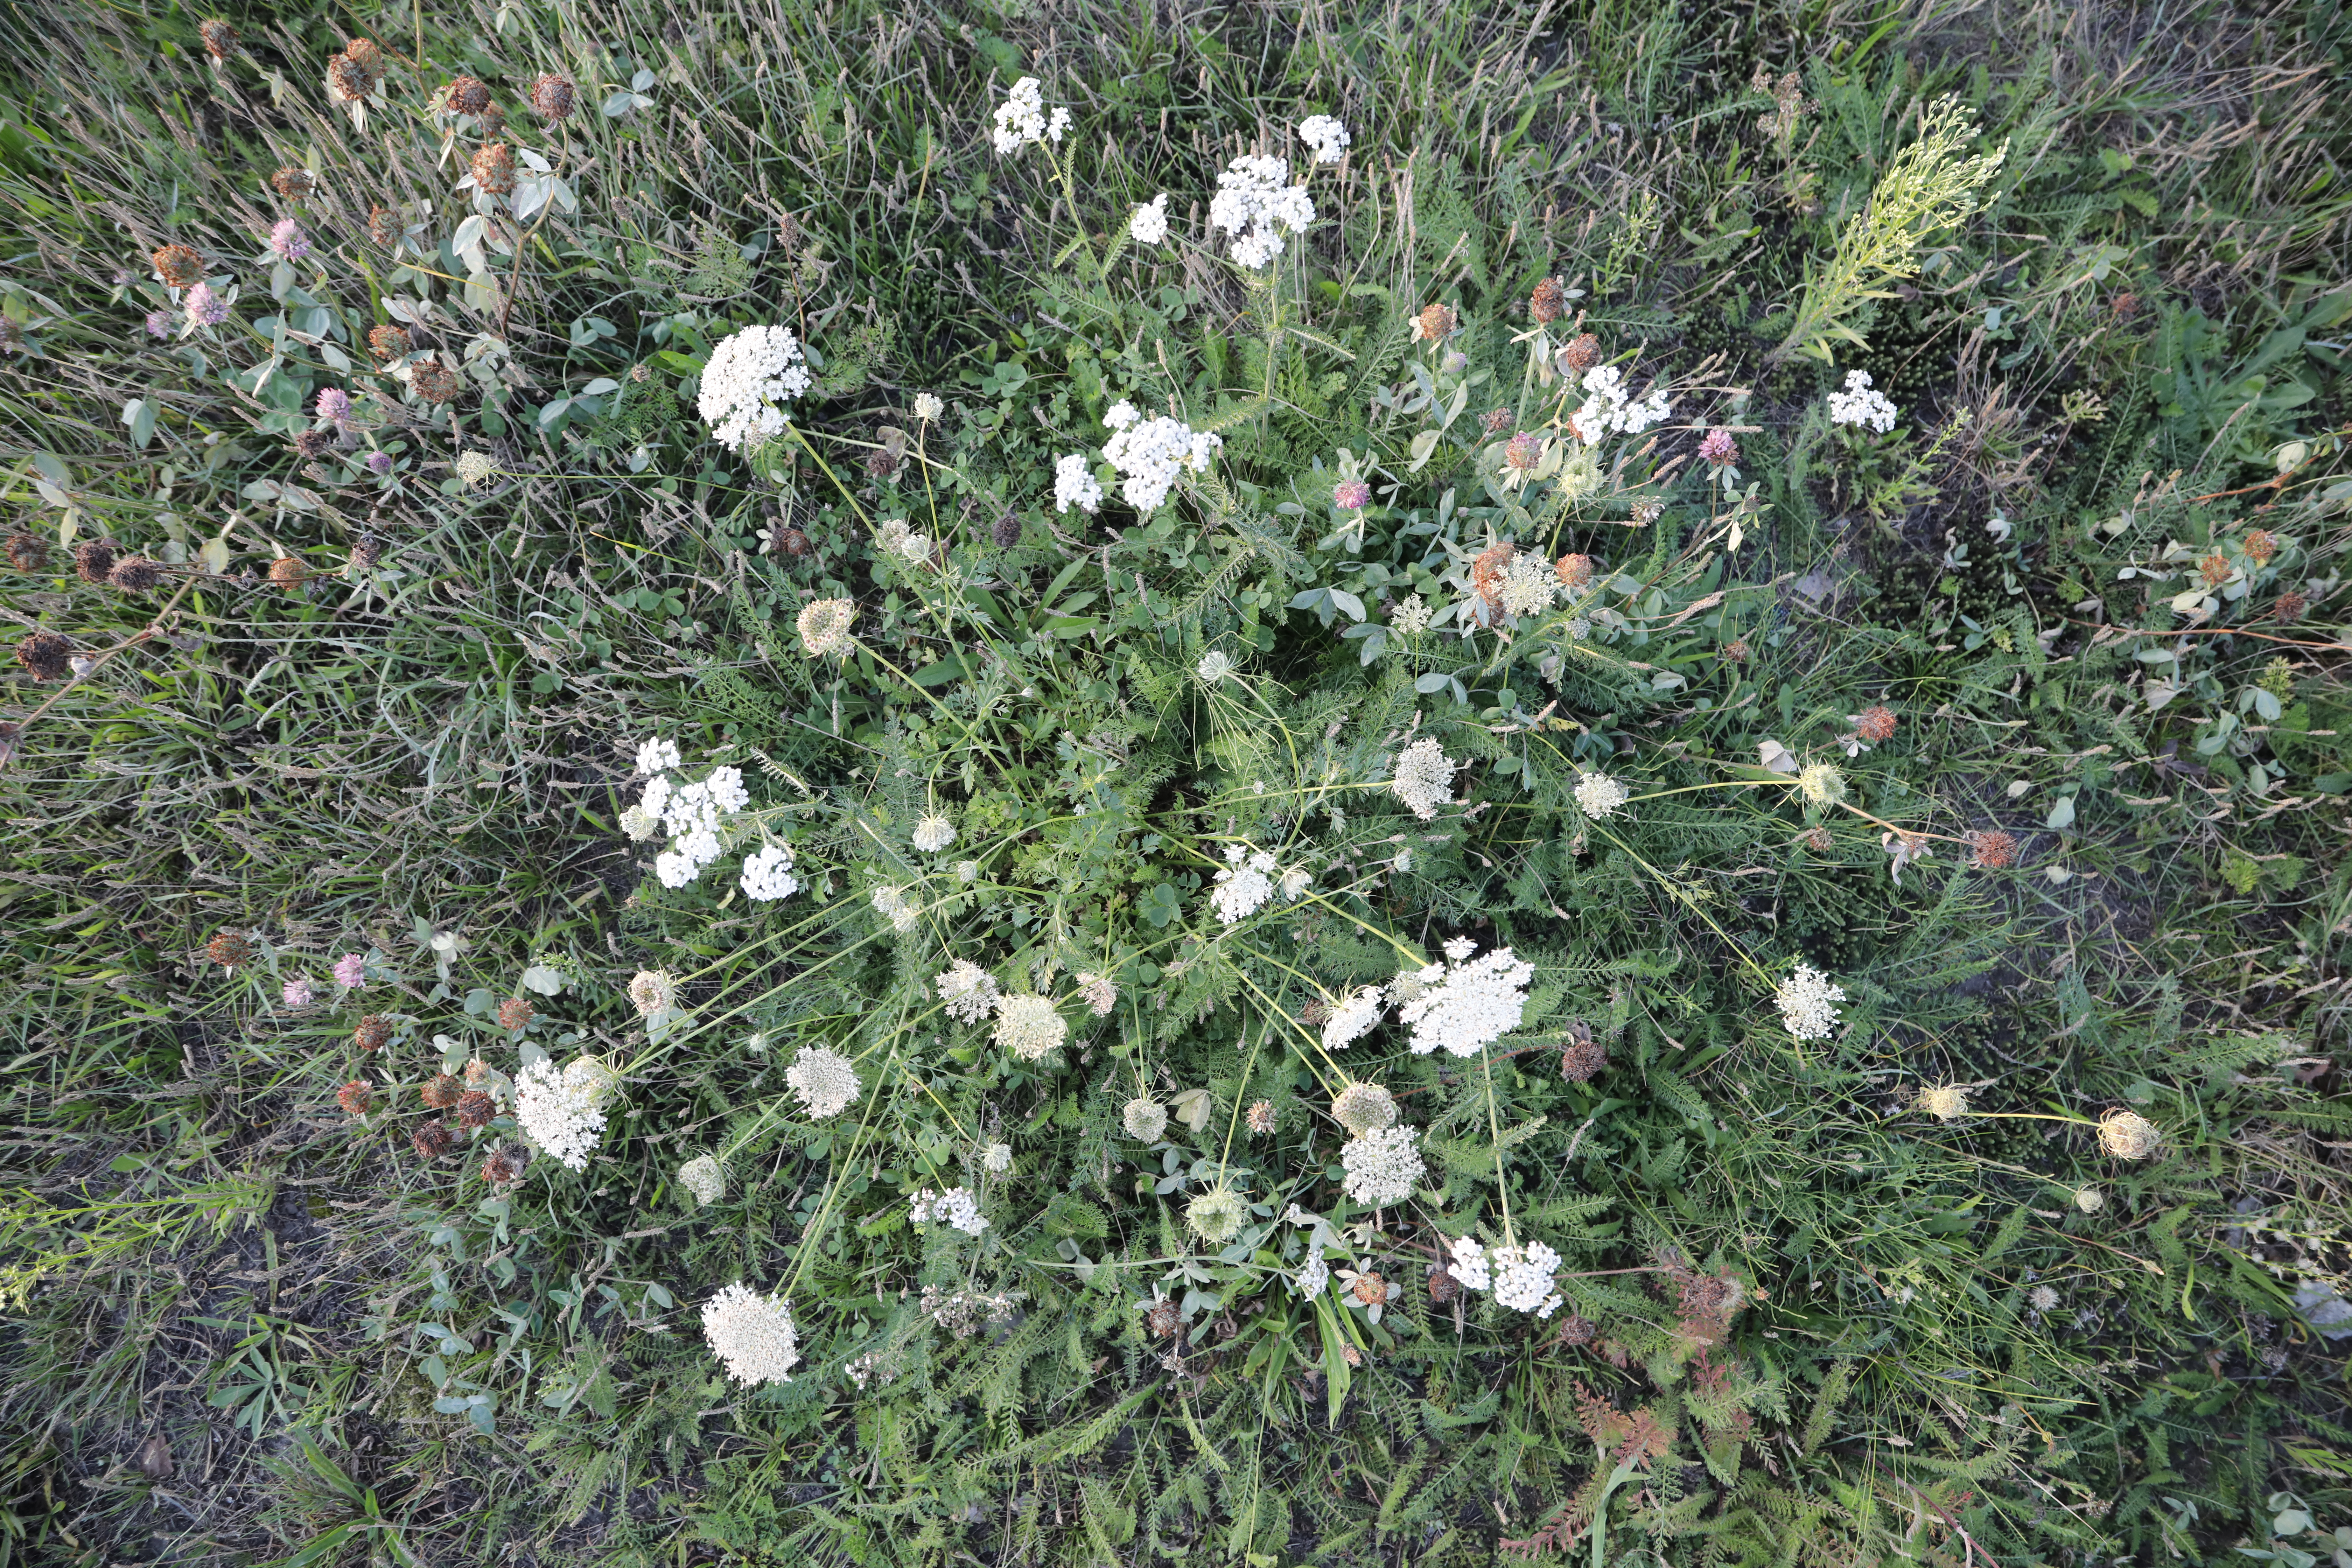
Plant species: Trifolium pratense, Achillea millefolium, Daucus carota